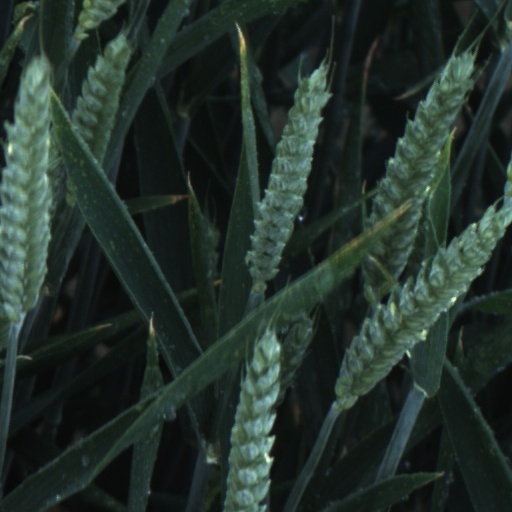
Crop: wheat